Vézelay Abbey

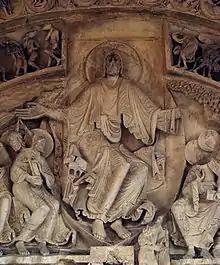
Detail of centre

The lower four compartments of the Vézelay tympanum show the nations that had already received the Gospels. They include the Byzantines, Armenians, and Ethiopians. The inclusion of the Byzantines is particularly important because it was the Byzantines who initially requested a Crusade to the holy land. The Byzantines had lost Jerusalem to the Seljuk Turks through warfare, and they were eager to seek western military support to reclaim that territory.